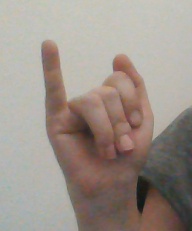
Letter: meem